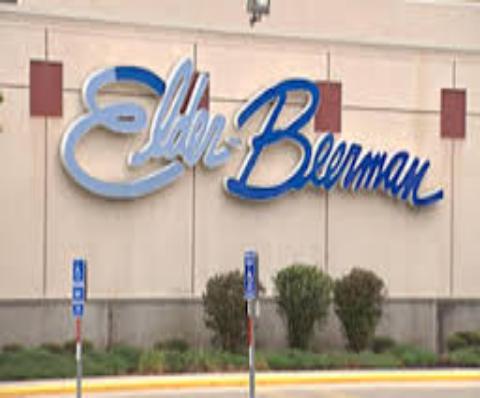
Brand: Elder-Beerman
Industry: Clothes